Pasquale Paoli

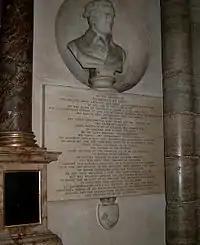
The Cenotaph of Pasquale Paoli, in Westminster Abbey (London)

Paoli set sail for England in October 1795, where he lived out his final years. Pasquale Paoli died on 5 February 1807, and was buried in Old St. Pancras Churchyard in London. His name is listed on the 1879 Burdett-Coutts Memorial Sundial amongst the important graves lost.